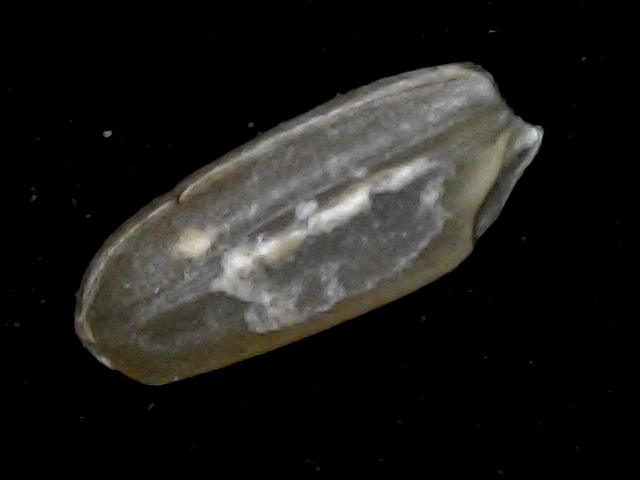
Rice variety: BD76